MacWrite

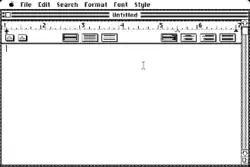
Screenshot of MacWrite 1.0

When the Mac was first being created, it was clear that users would interact with it differently from other personal computers. Typical computers of the era booted into text-only disk operating system or BASIC environments, requiring the users to type in commands. Some of these programs may have presented a graphical user interface of their own, but on the Mac, users would instead be expected to stay in the standard GUI both for launching and running programs. Having an approachable, consistent GUI was an advantage for the Mac platform, but unlike prior personal computers, the Mac was sold with no programming language built-in.